Answer in natural language. Consider the 3D positions of the objects in the scene and not just the 2D positions in the image. Is the centerpoint of  Doorway at a higher height than black wooden dresser? Choose between the following options: yes or no
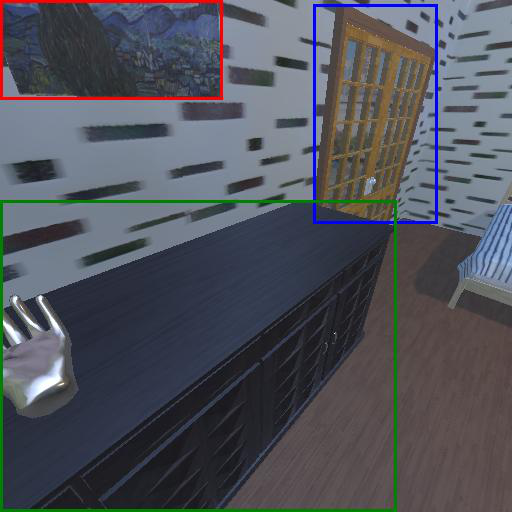
<answer>no</answer>